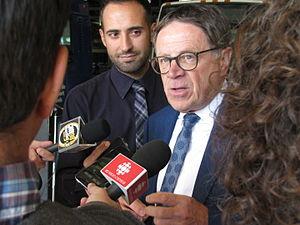
Le maire de Lévis, Gilles Lehouillier (droite) répond aux questions des journalistes pendant une conférence de presse à la Société de transport de Lévis, le 23 septembre 2015.
Gilles Lehouillier, né le 4 septembre 1953 à Lévis, est un homme politique québécois. Il a été député libéral de la circonscription de Lévis à l'Assemblée nationale du Québec de 2008 à 2012. Depuis le 3 novembre 2013, il est maire de Lévis.
Lévis est une circonscription électorale québécoise située dans la ville de Lévis, dans la région Chaudière-Appalaches.